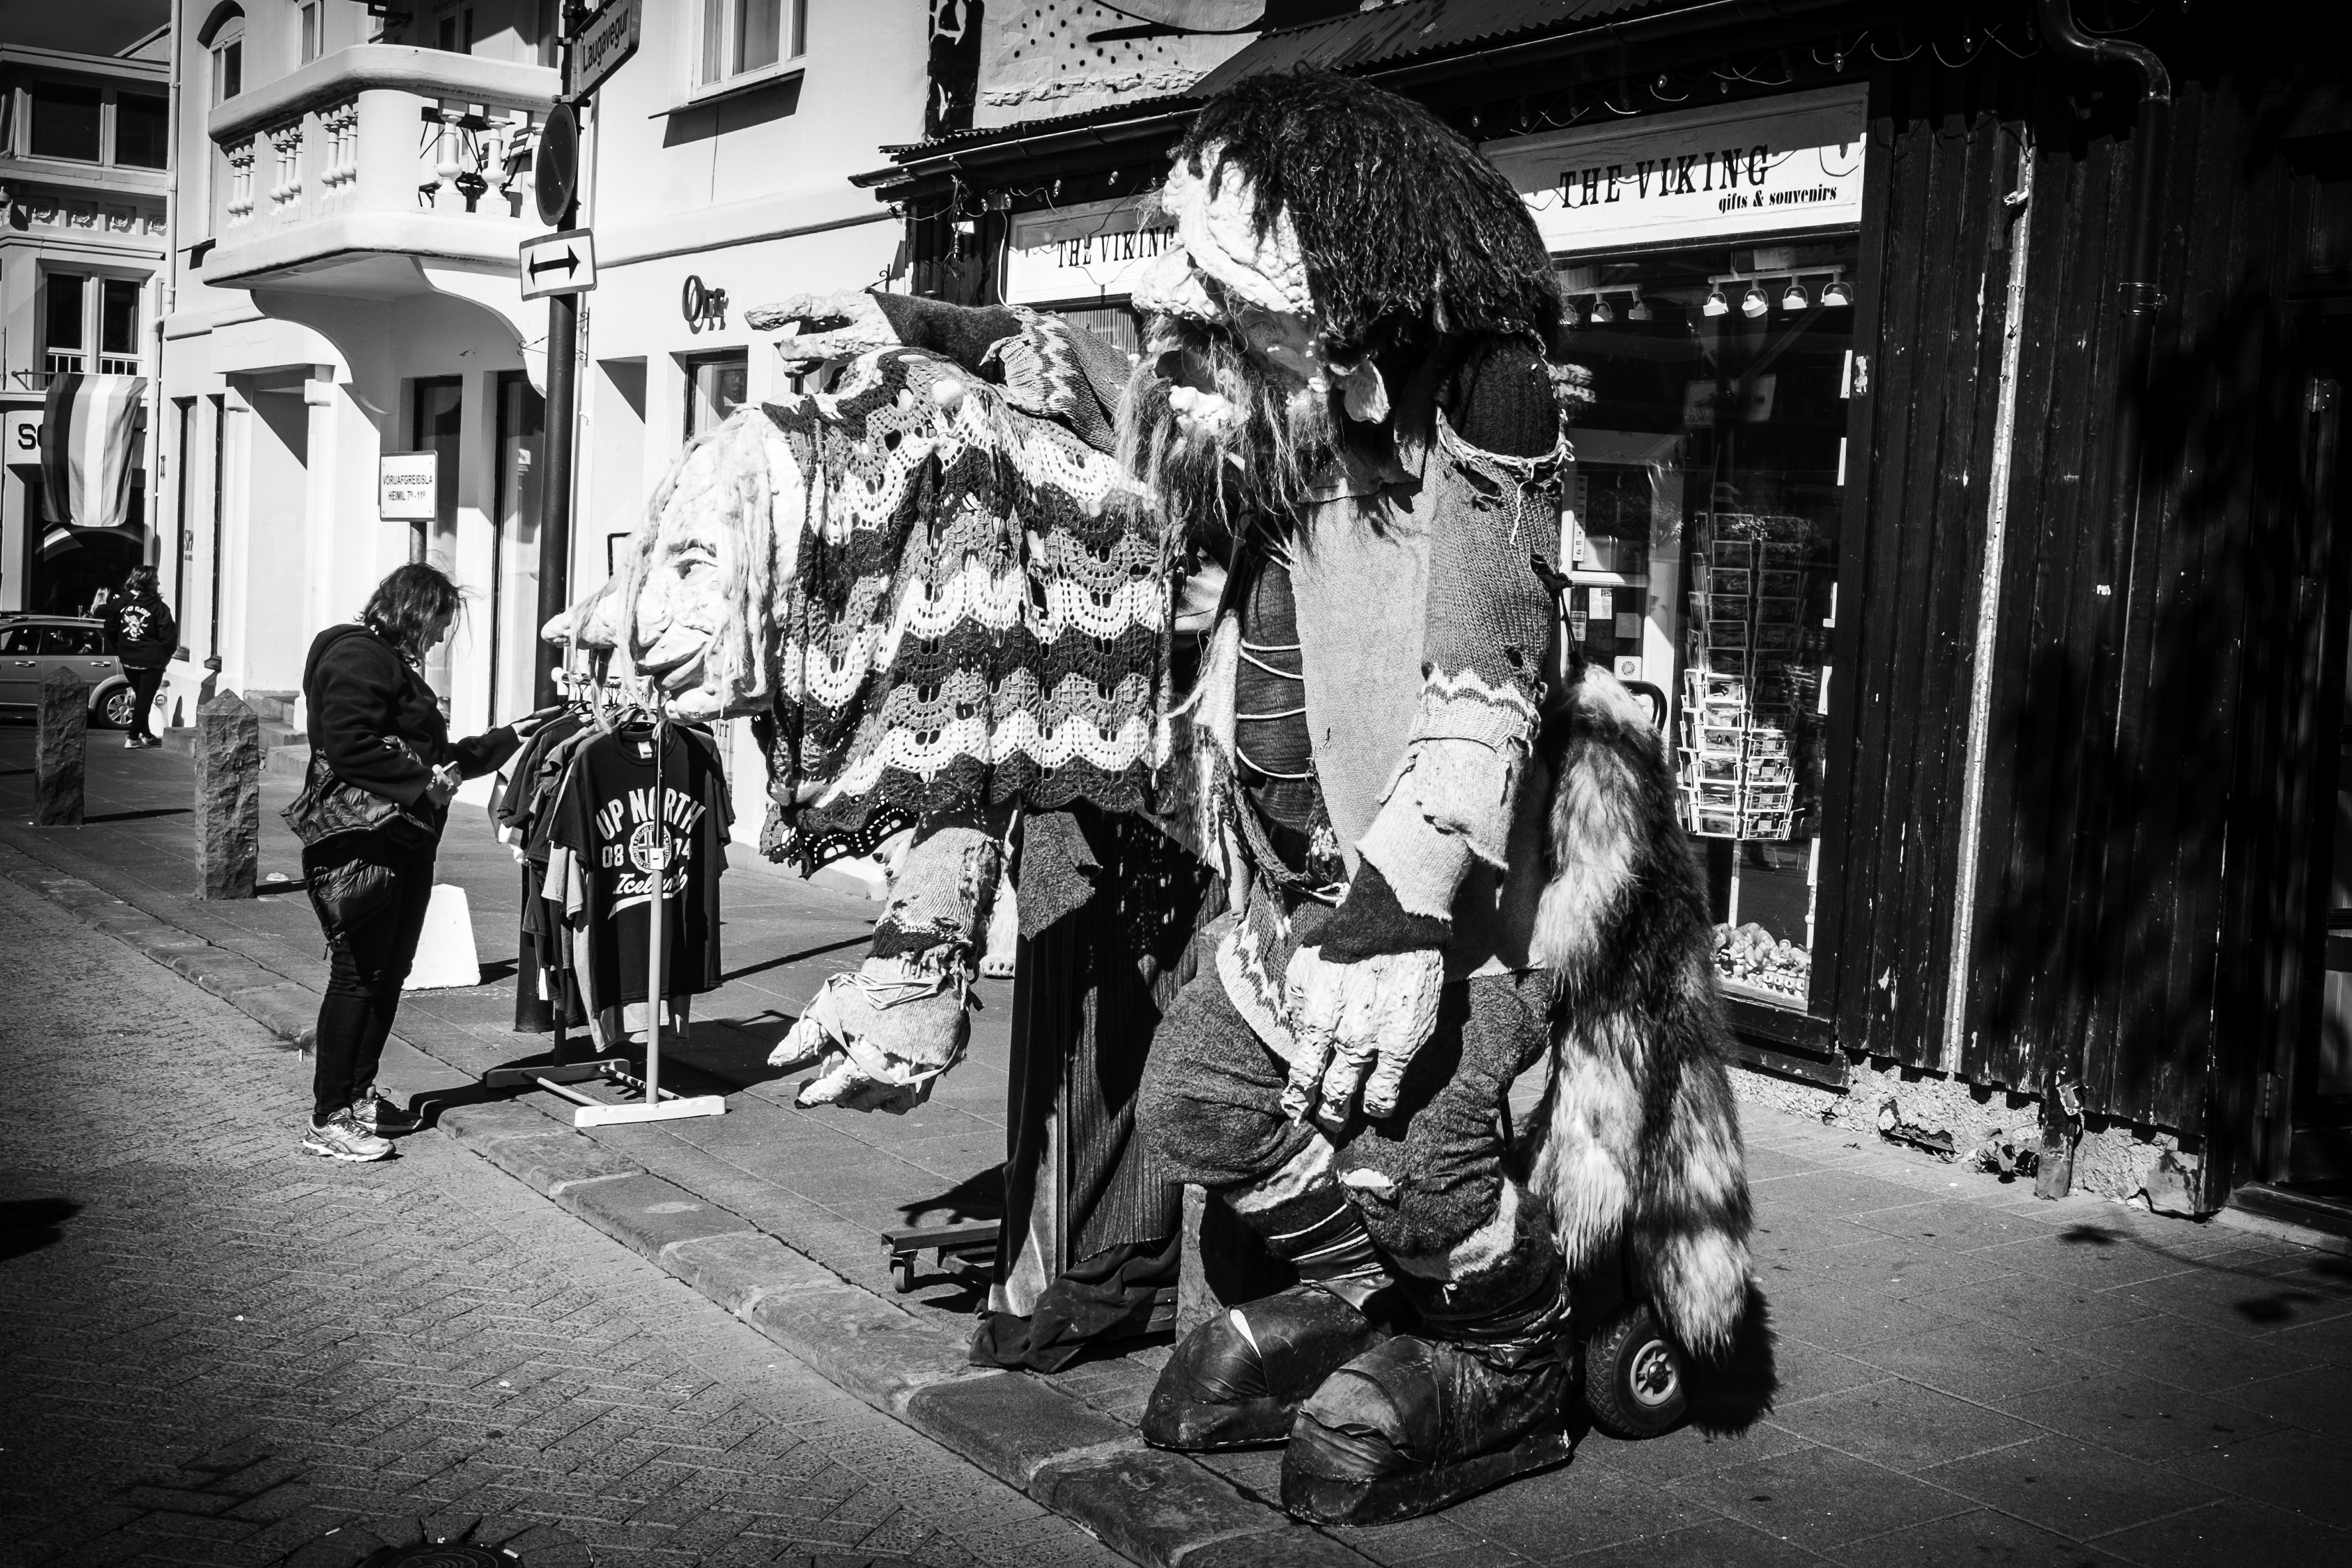
black and white, people, road, white, street, photography, urban, crowd, travel, fujifilm, iceland, black, monochrome, bw, blackandwhite, blackwhite, is, infrastructure, ngc, photograph, fuji, fujixt1, reykjavik, fujix, noireblanc, monochrome photography, film noir